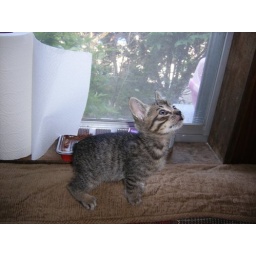
Sasuke on the sofa in the kitten room. He is an abandoned park kitten looking for a home.